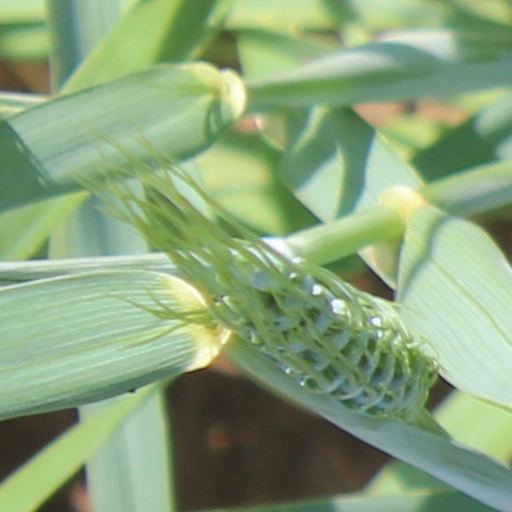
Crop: wheat